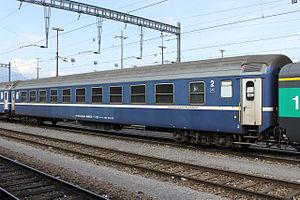
Une voiture-couchettes est une voiture de chemin de fer conçue pour transporter des voyageurs assis la journée et allongés la nuit, après déploiement des couchettes. Elle ne doit pas être confondue avec une voiture-lits, cette dernière offrant de vrais lits et de meilleurs services au voyageur.